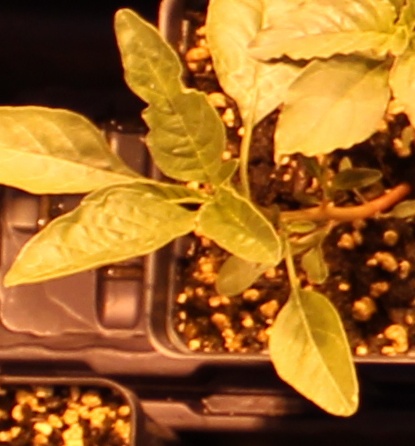
Label: Waterhemp